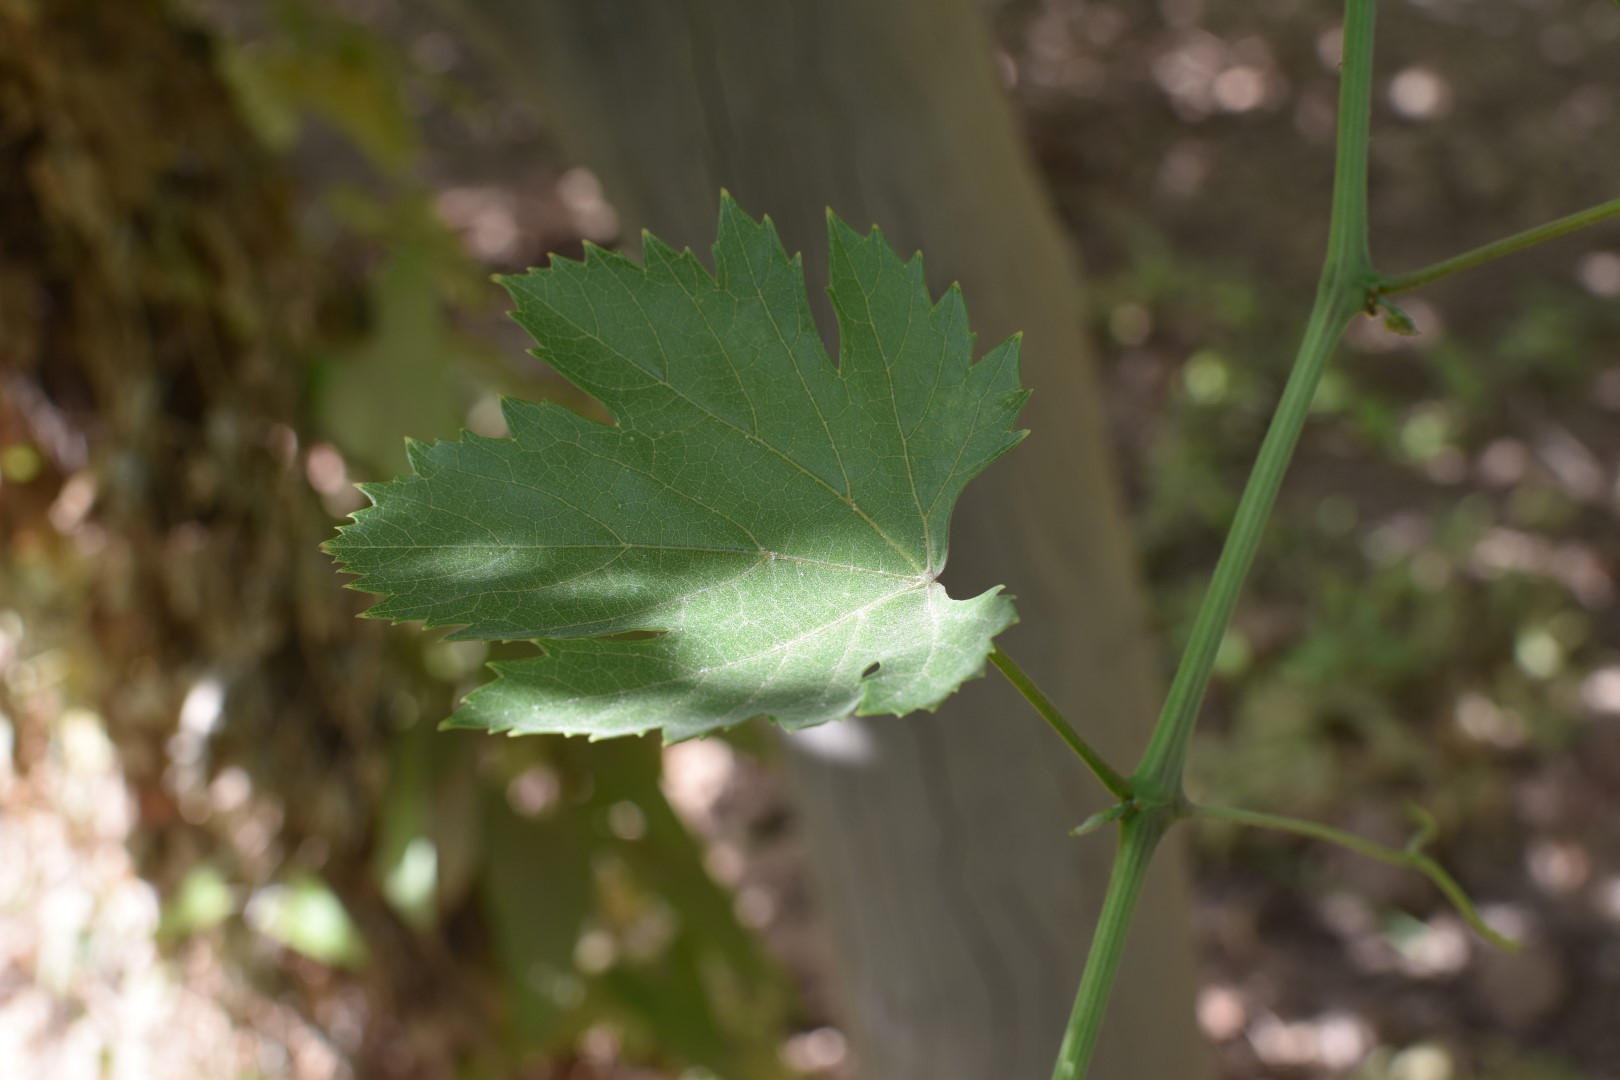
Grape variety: Halawani